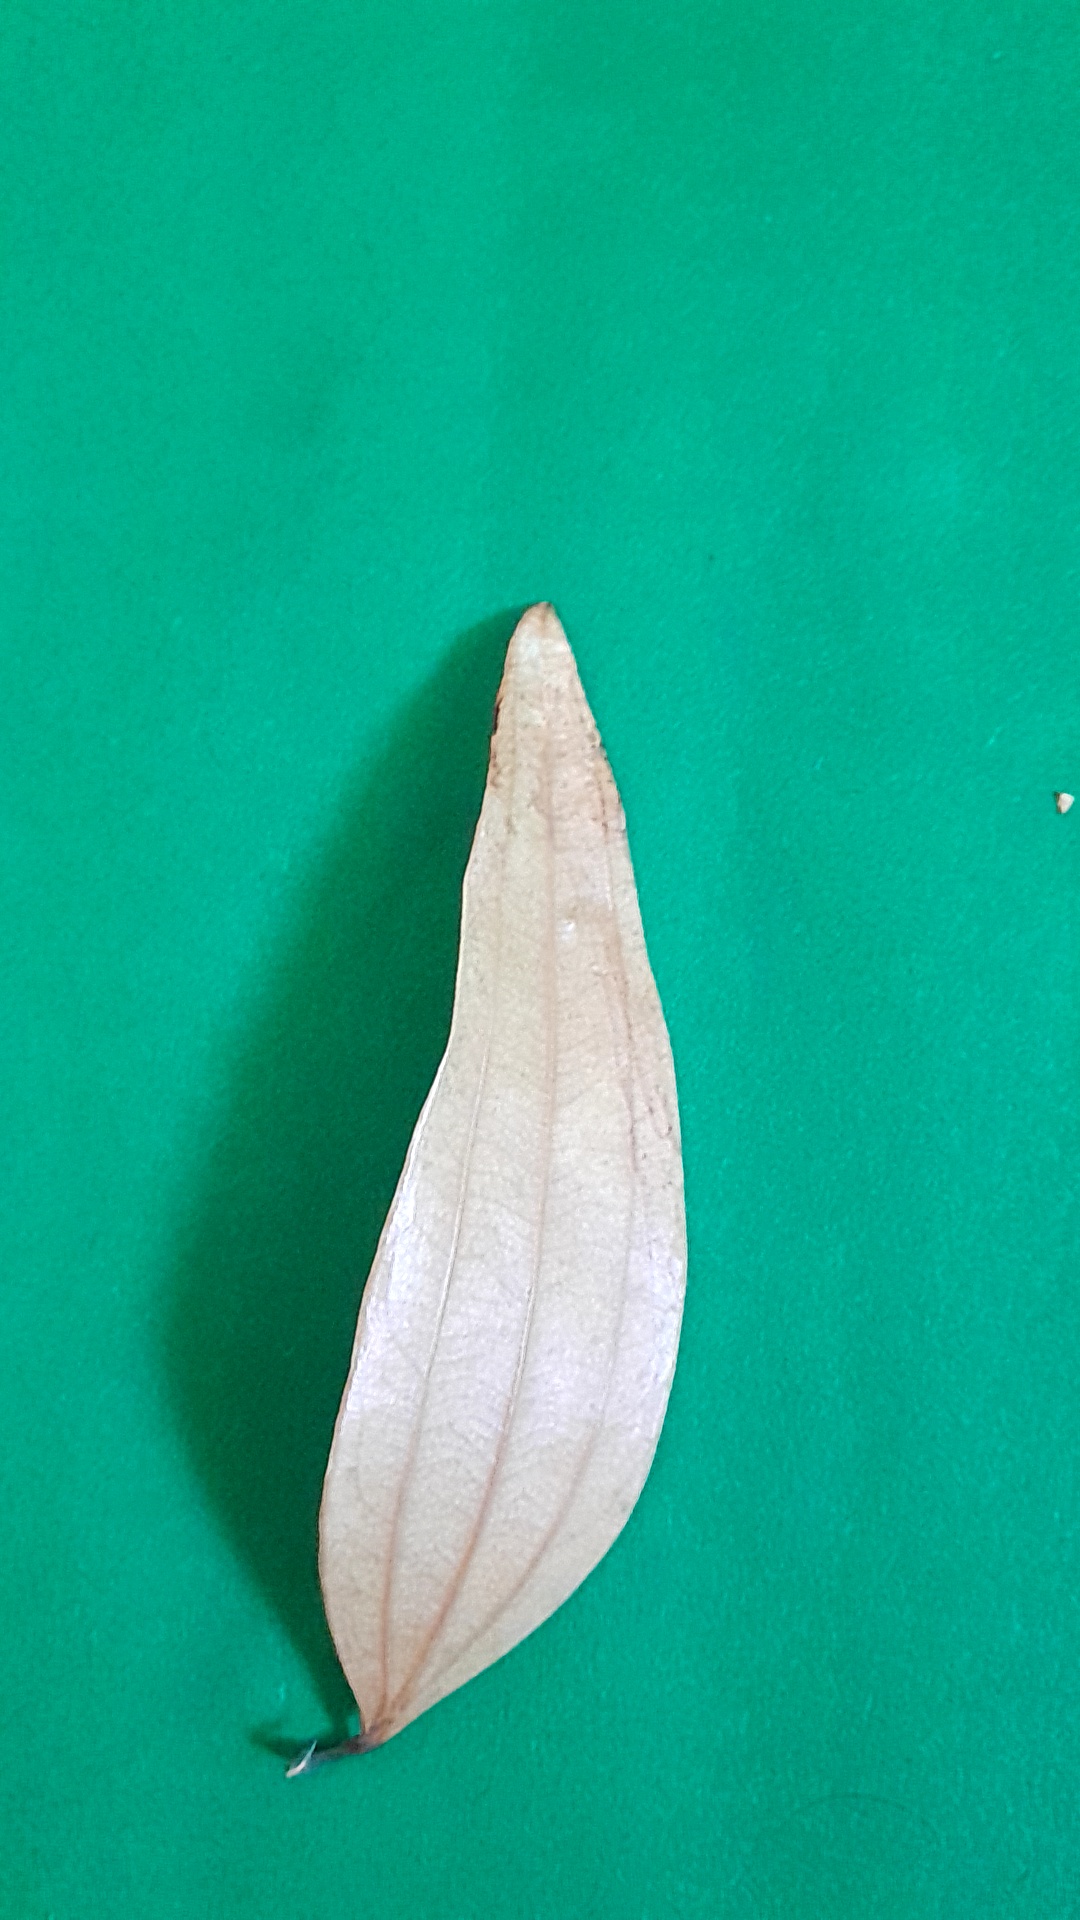
Label: Dry Leaf